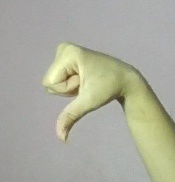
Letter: waw